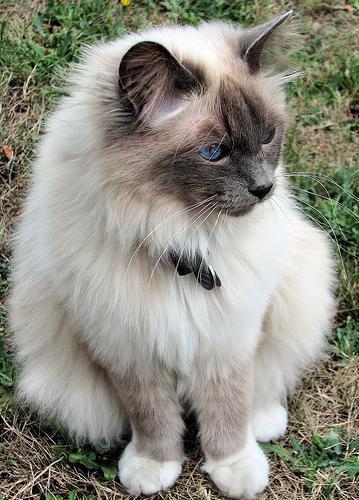
Birman